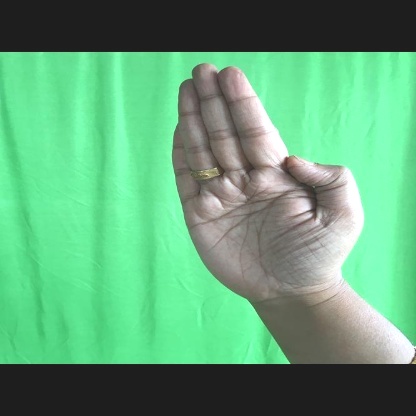
Mudra: Pathaka